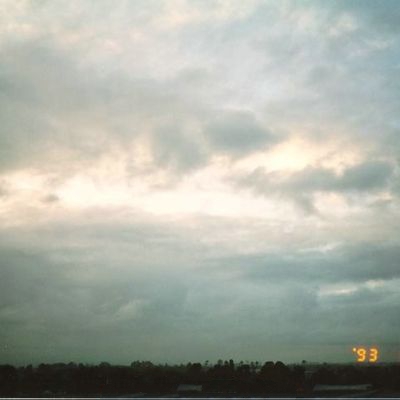
Cloud type: Stratocumulus (Sc)